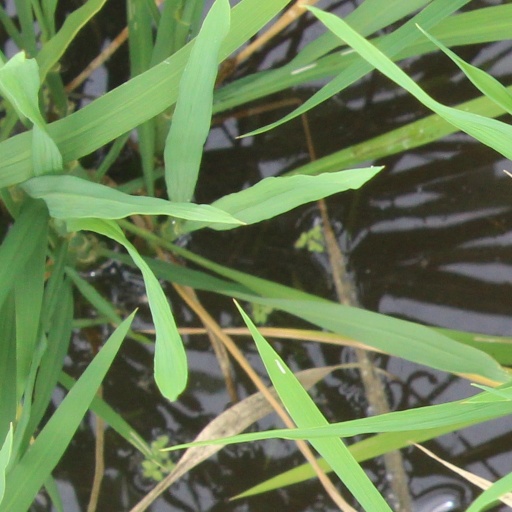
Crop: rice